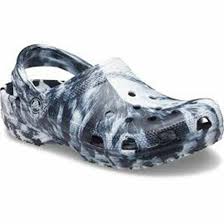
Label: Clog